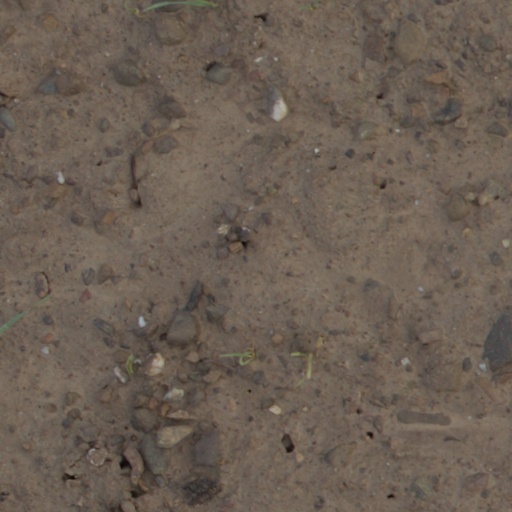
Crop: wheat